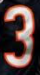
Number: 3